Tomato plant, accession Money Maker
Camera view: horizontal (90 deg, fisheye); turntable rotation: 0 degrees
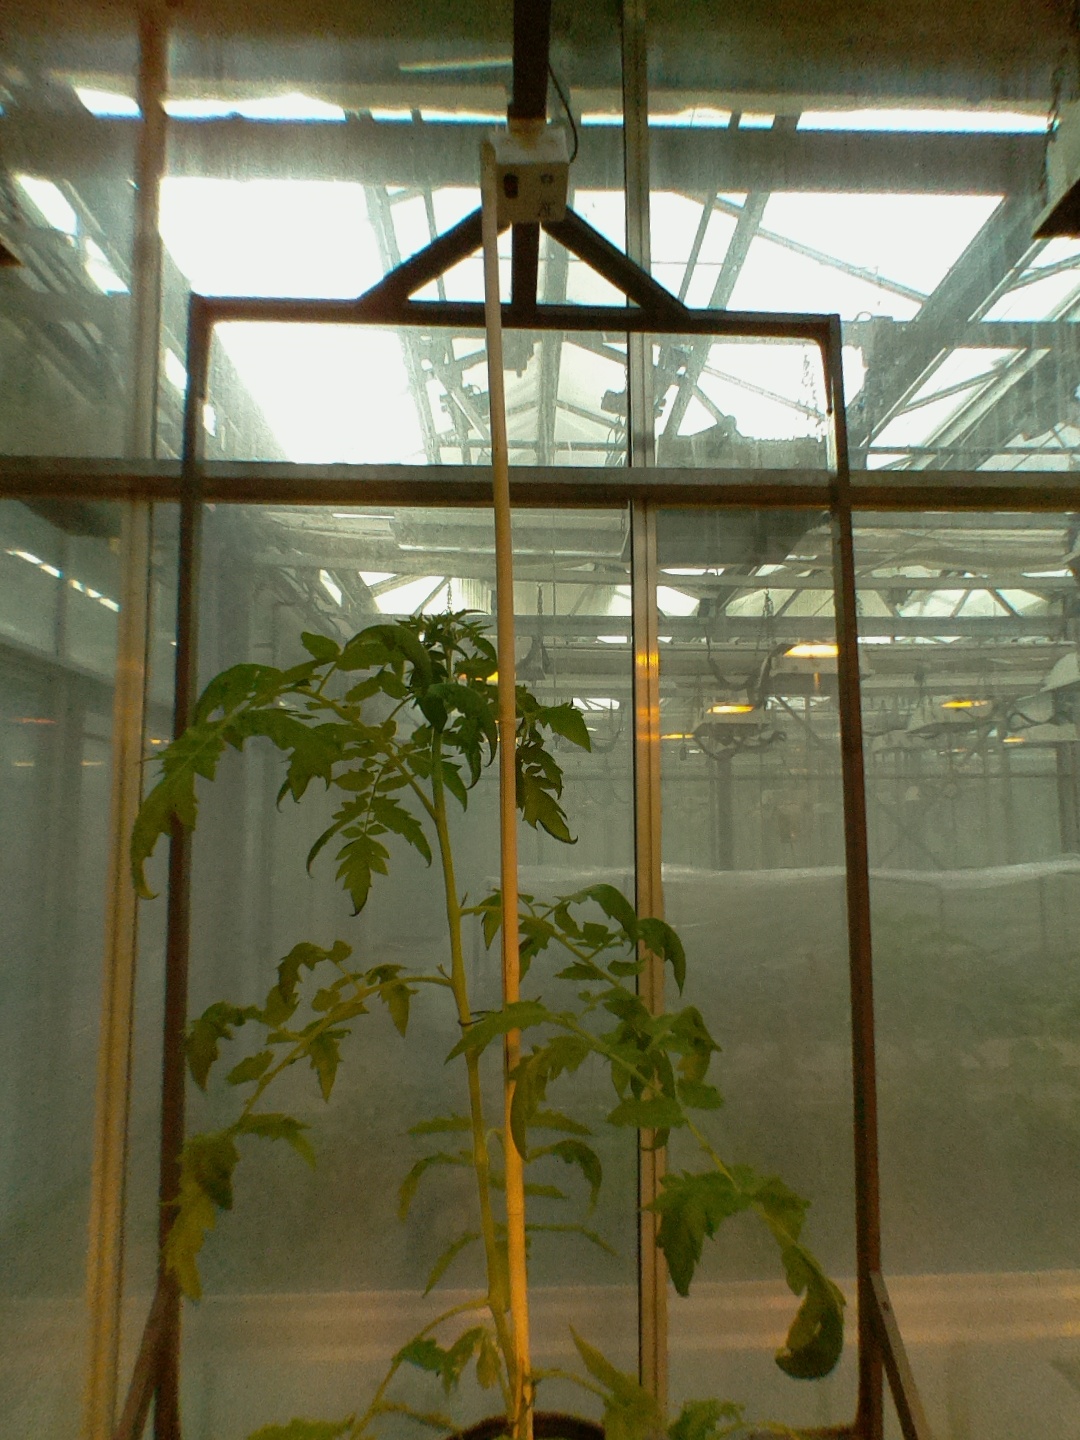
BBCH growth stage 55: 5 inflorescences visible